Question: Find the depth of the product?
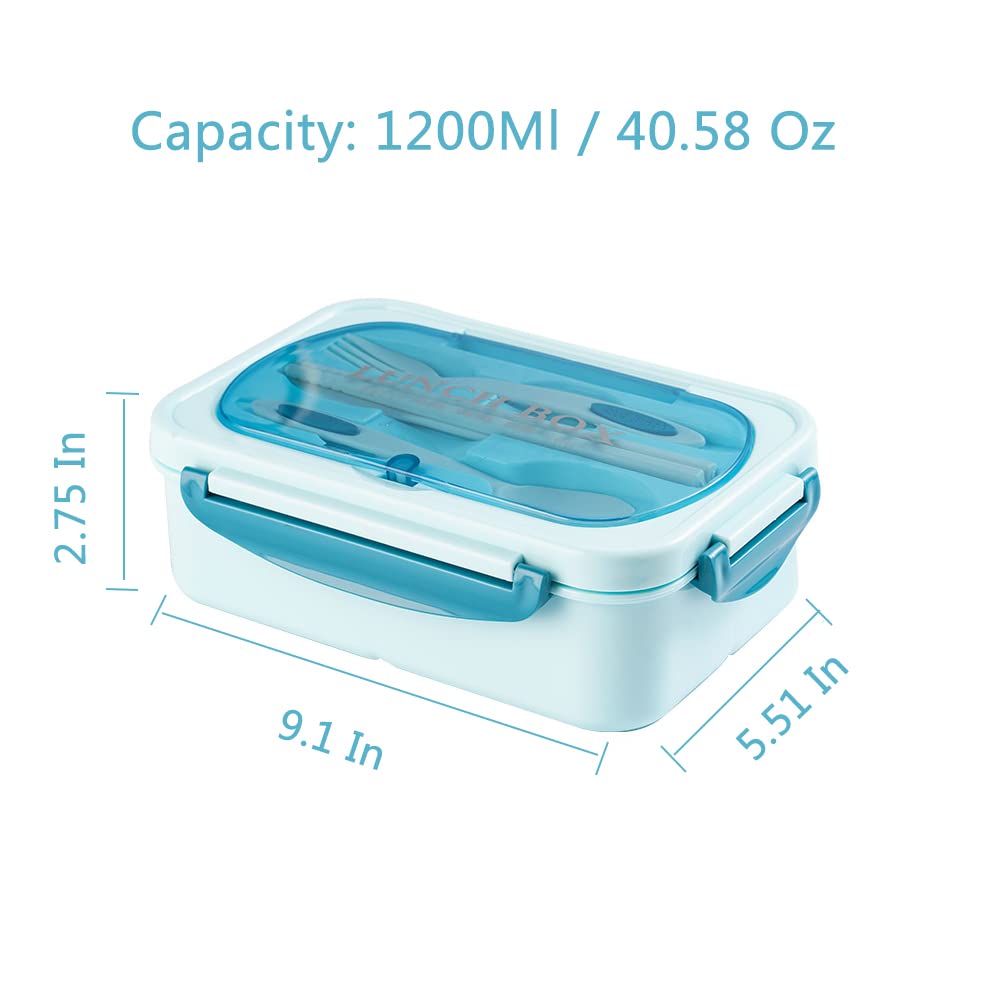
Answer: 9.1 inch